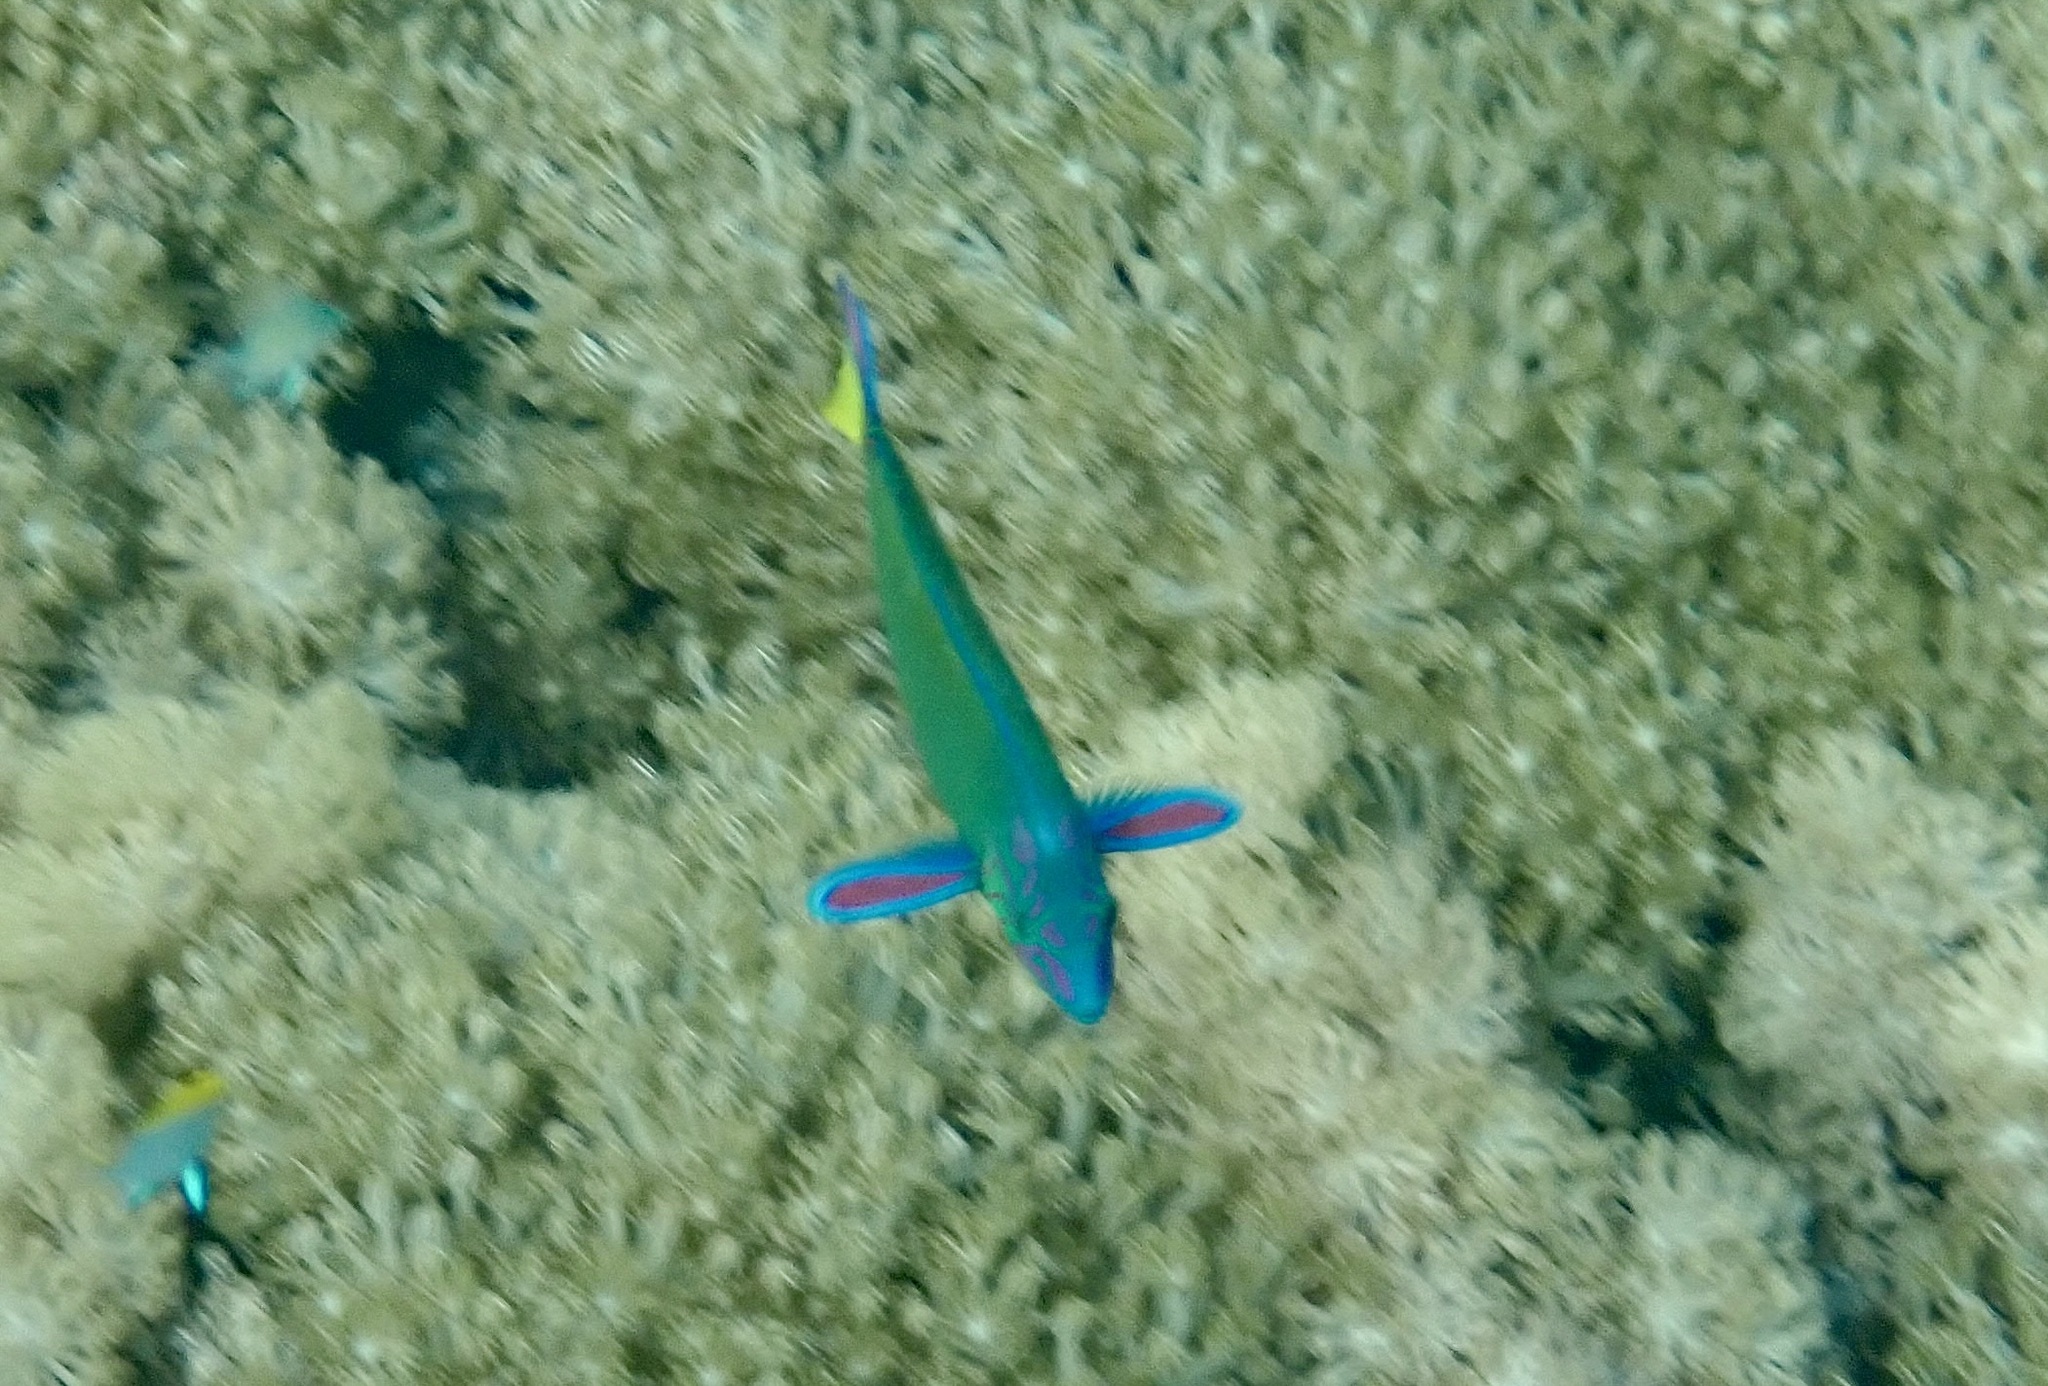
Thalassoma lunare (Moon Wrasse)